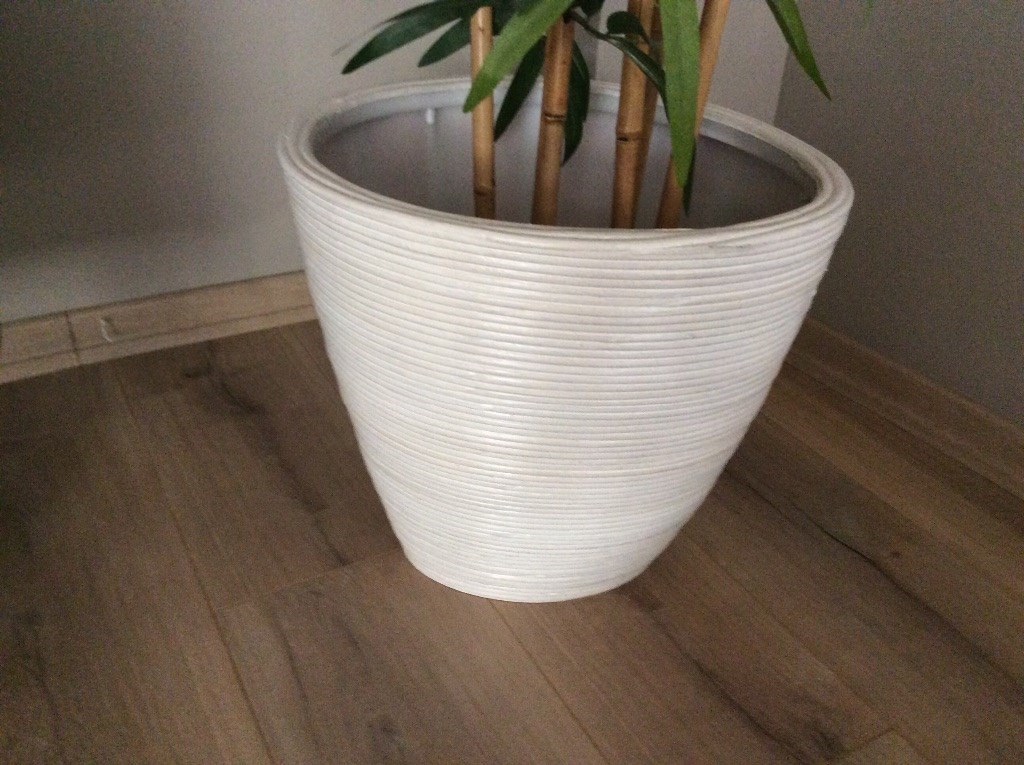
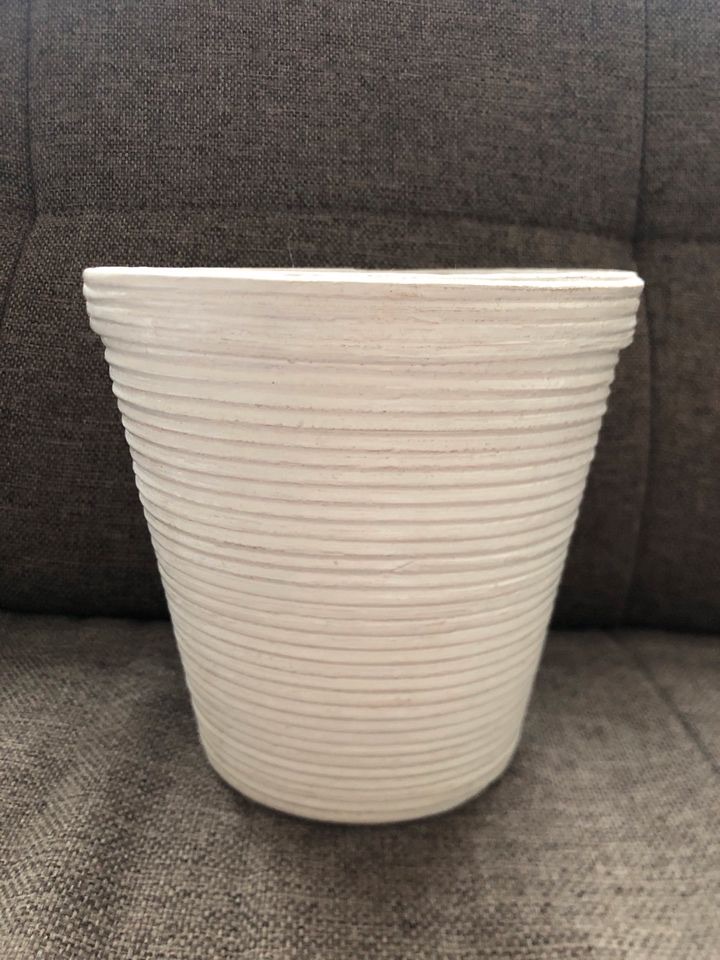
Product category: misc
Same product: yes